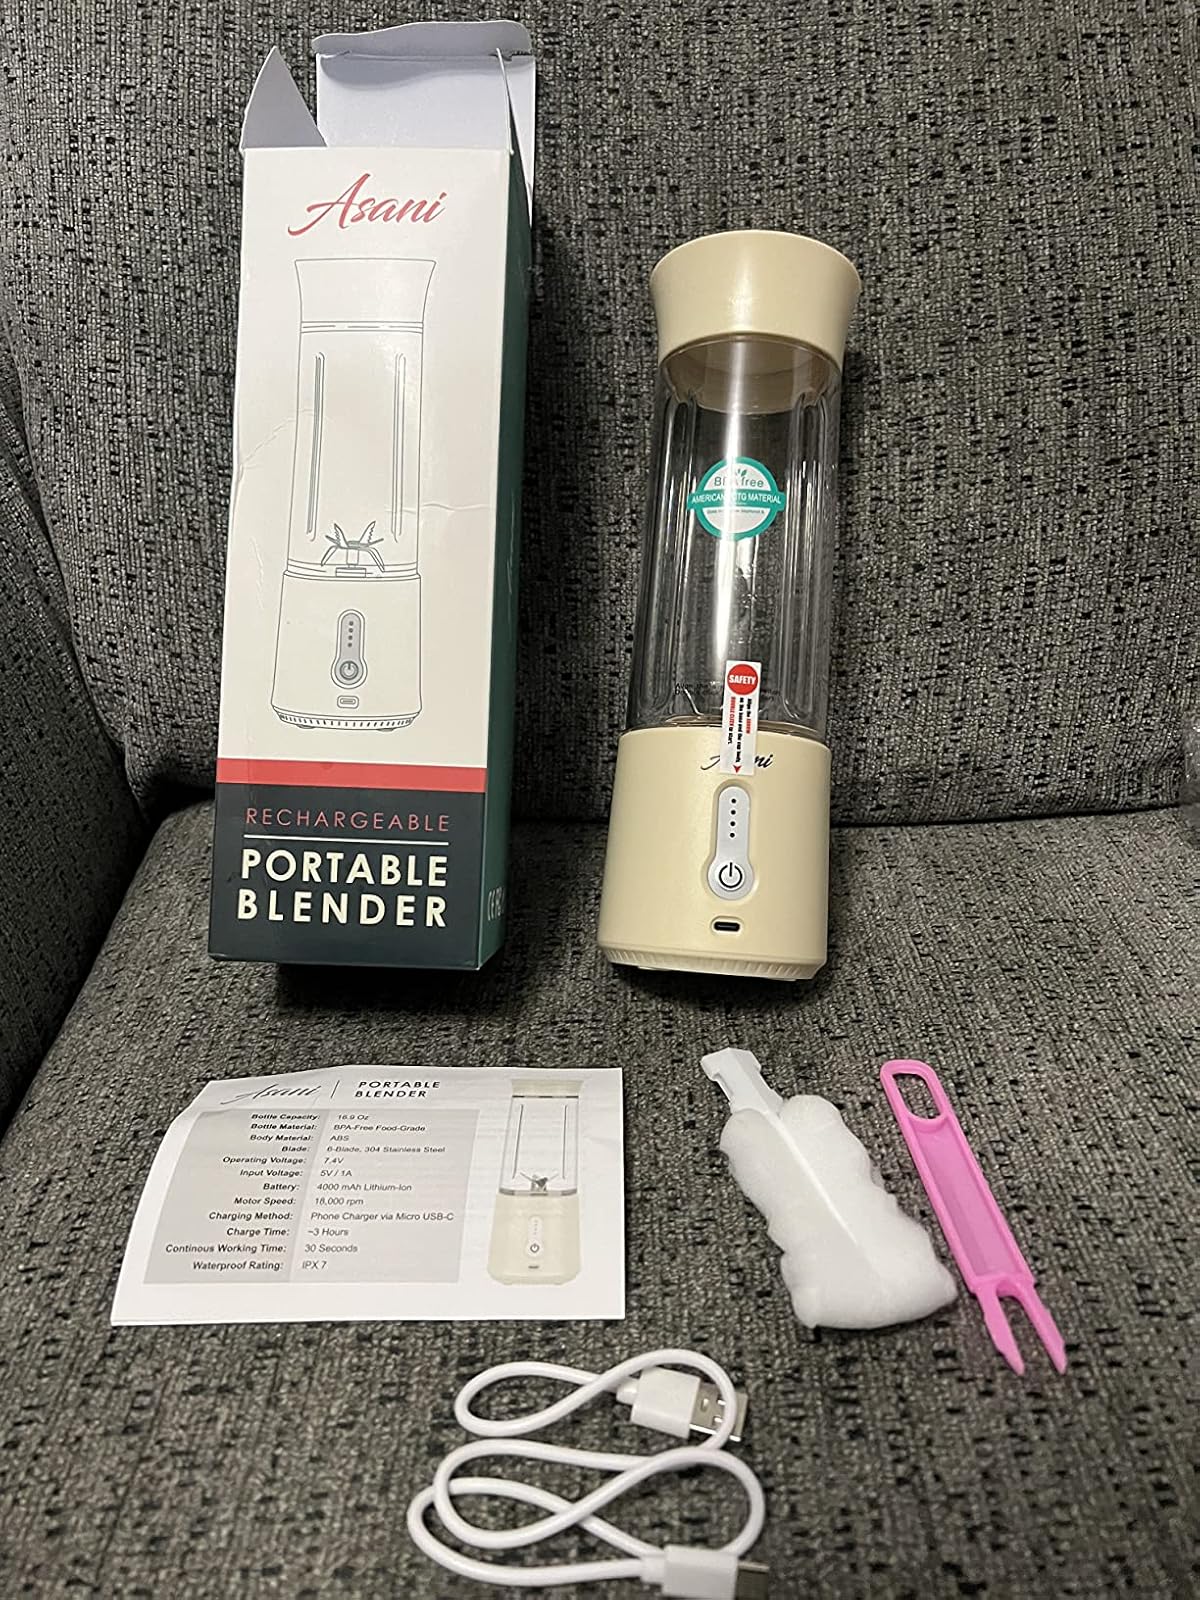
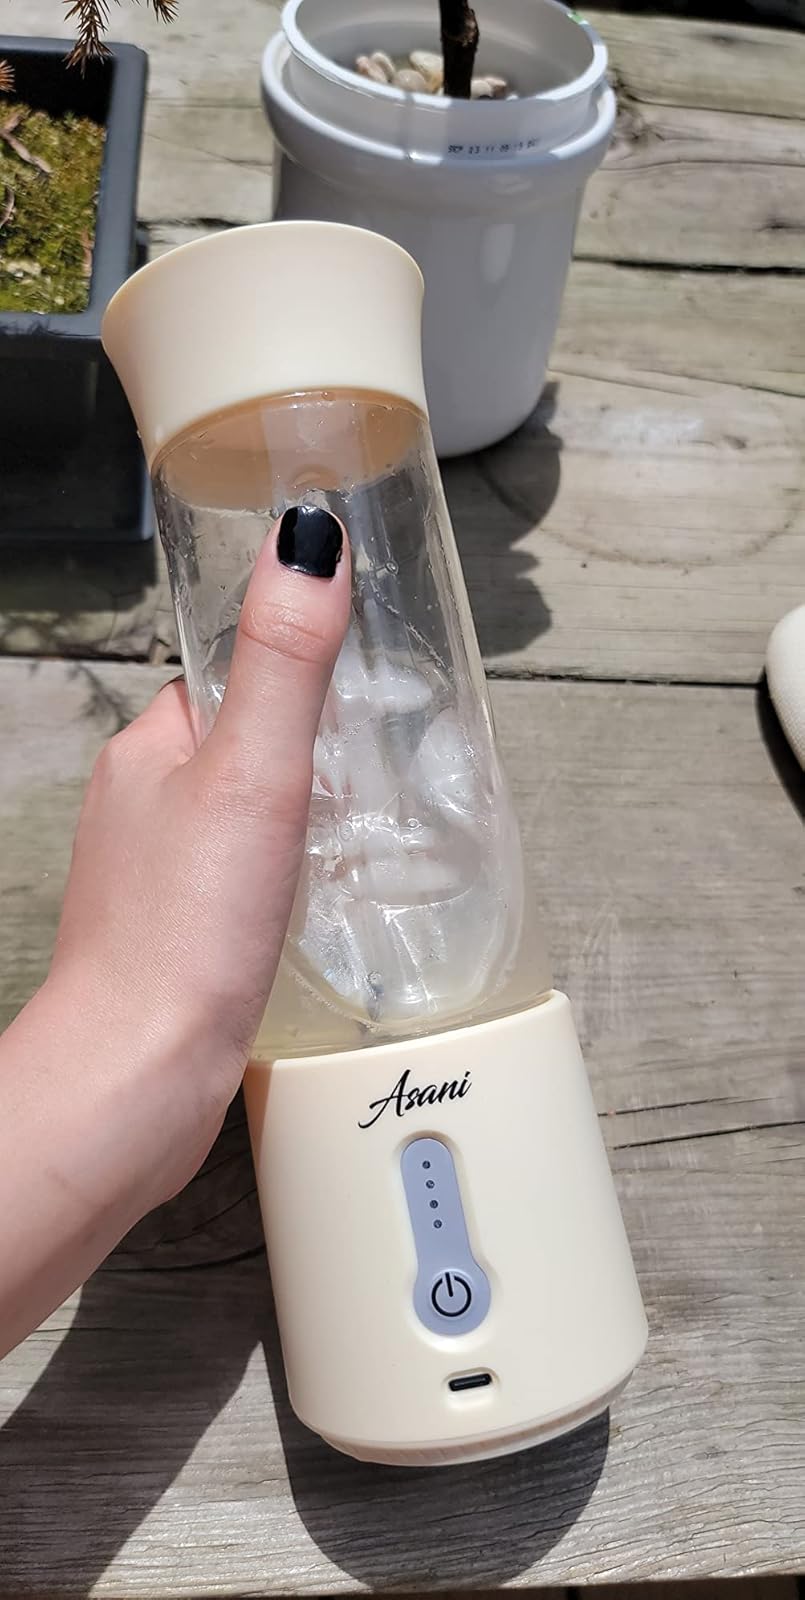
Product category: items_blender
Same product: yes